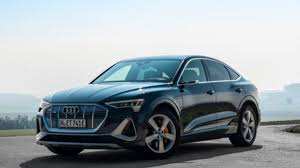
Label: noambulance